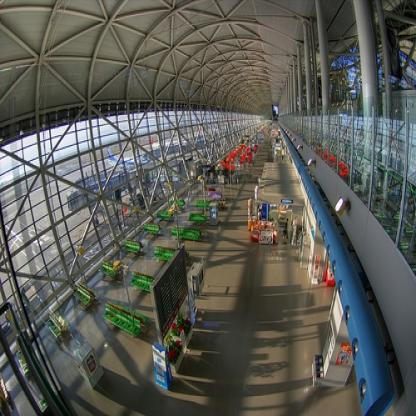
Scene: Indoor